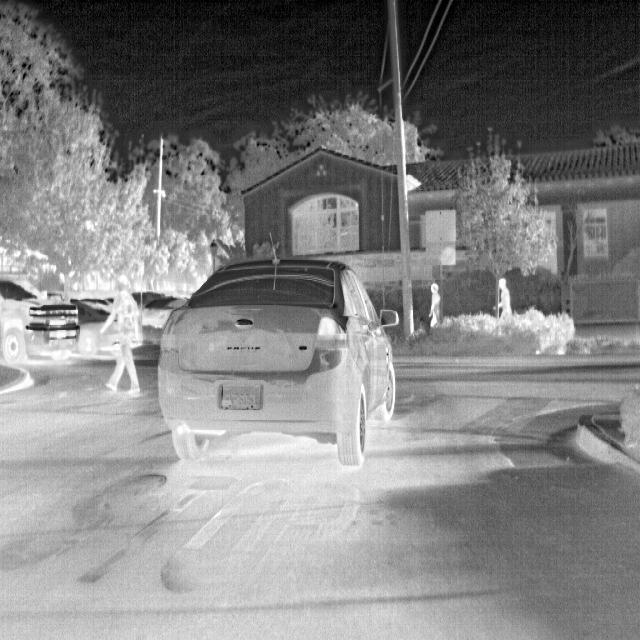
Detected objects:
label: person
label: person
label: person